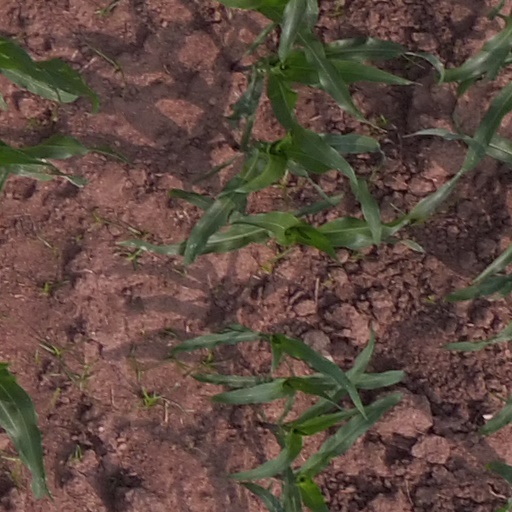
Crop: maize; corn